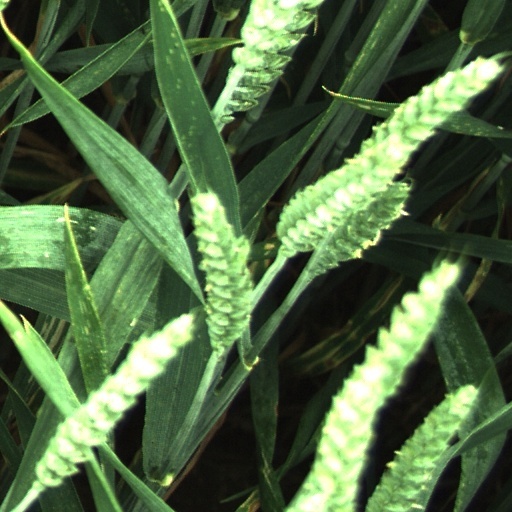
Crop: wheat